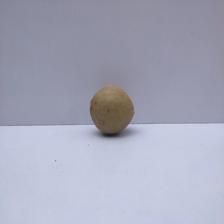
Size: Small